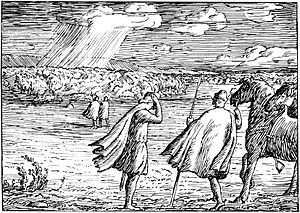
Kalv Arnesson
Kong Magnus og Kalv Arnesøn på Stiklestad. Illustration af Halfdan Egediu til Magnus den godes saga i 1899-udgaven af Snorri.
Kalv Arnesson var en norsk vikingehøvding. Han var bror til Finn Arnesson og gift med Sigrid Toresdotter. Han var, sammen med Sigrids bror Tore Hund, leder af gruppen som gik imod Olav Haraldsson i 1030, og var en af dem som gav kongen hans banesår.